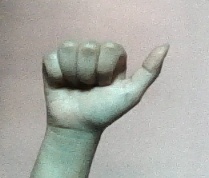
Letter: dhad